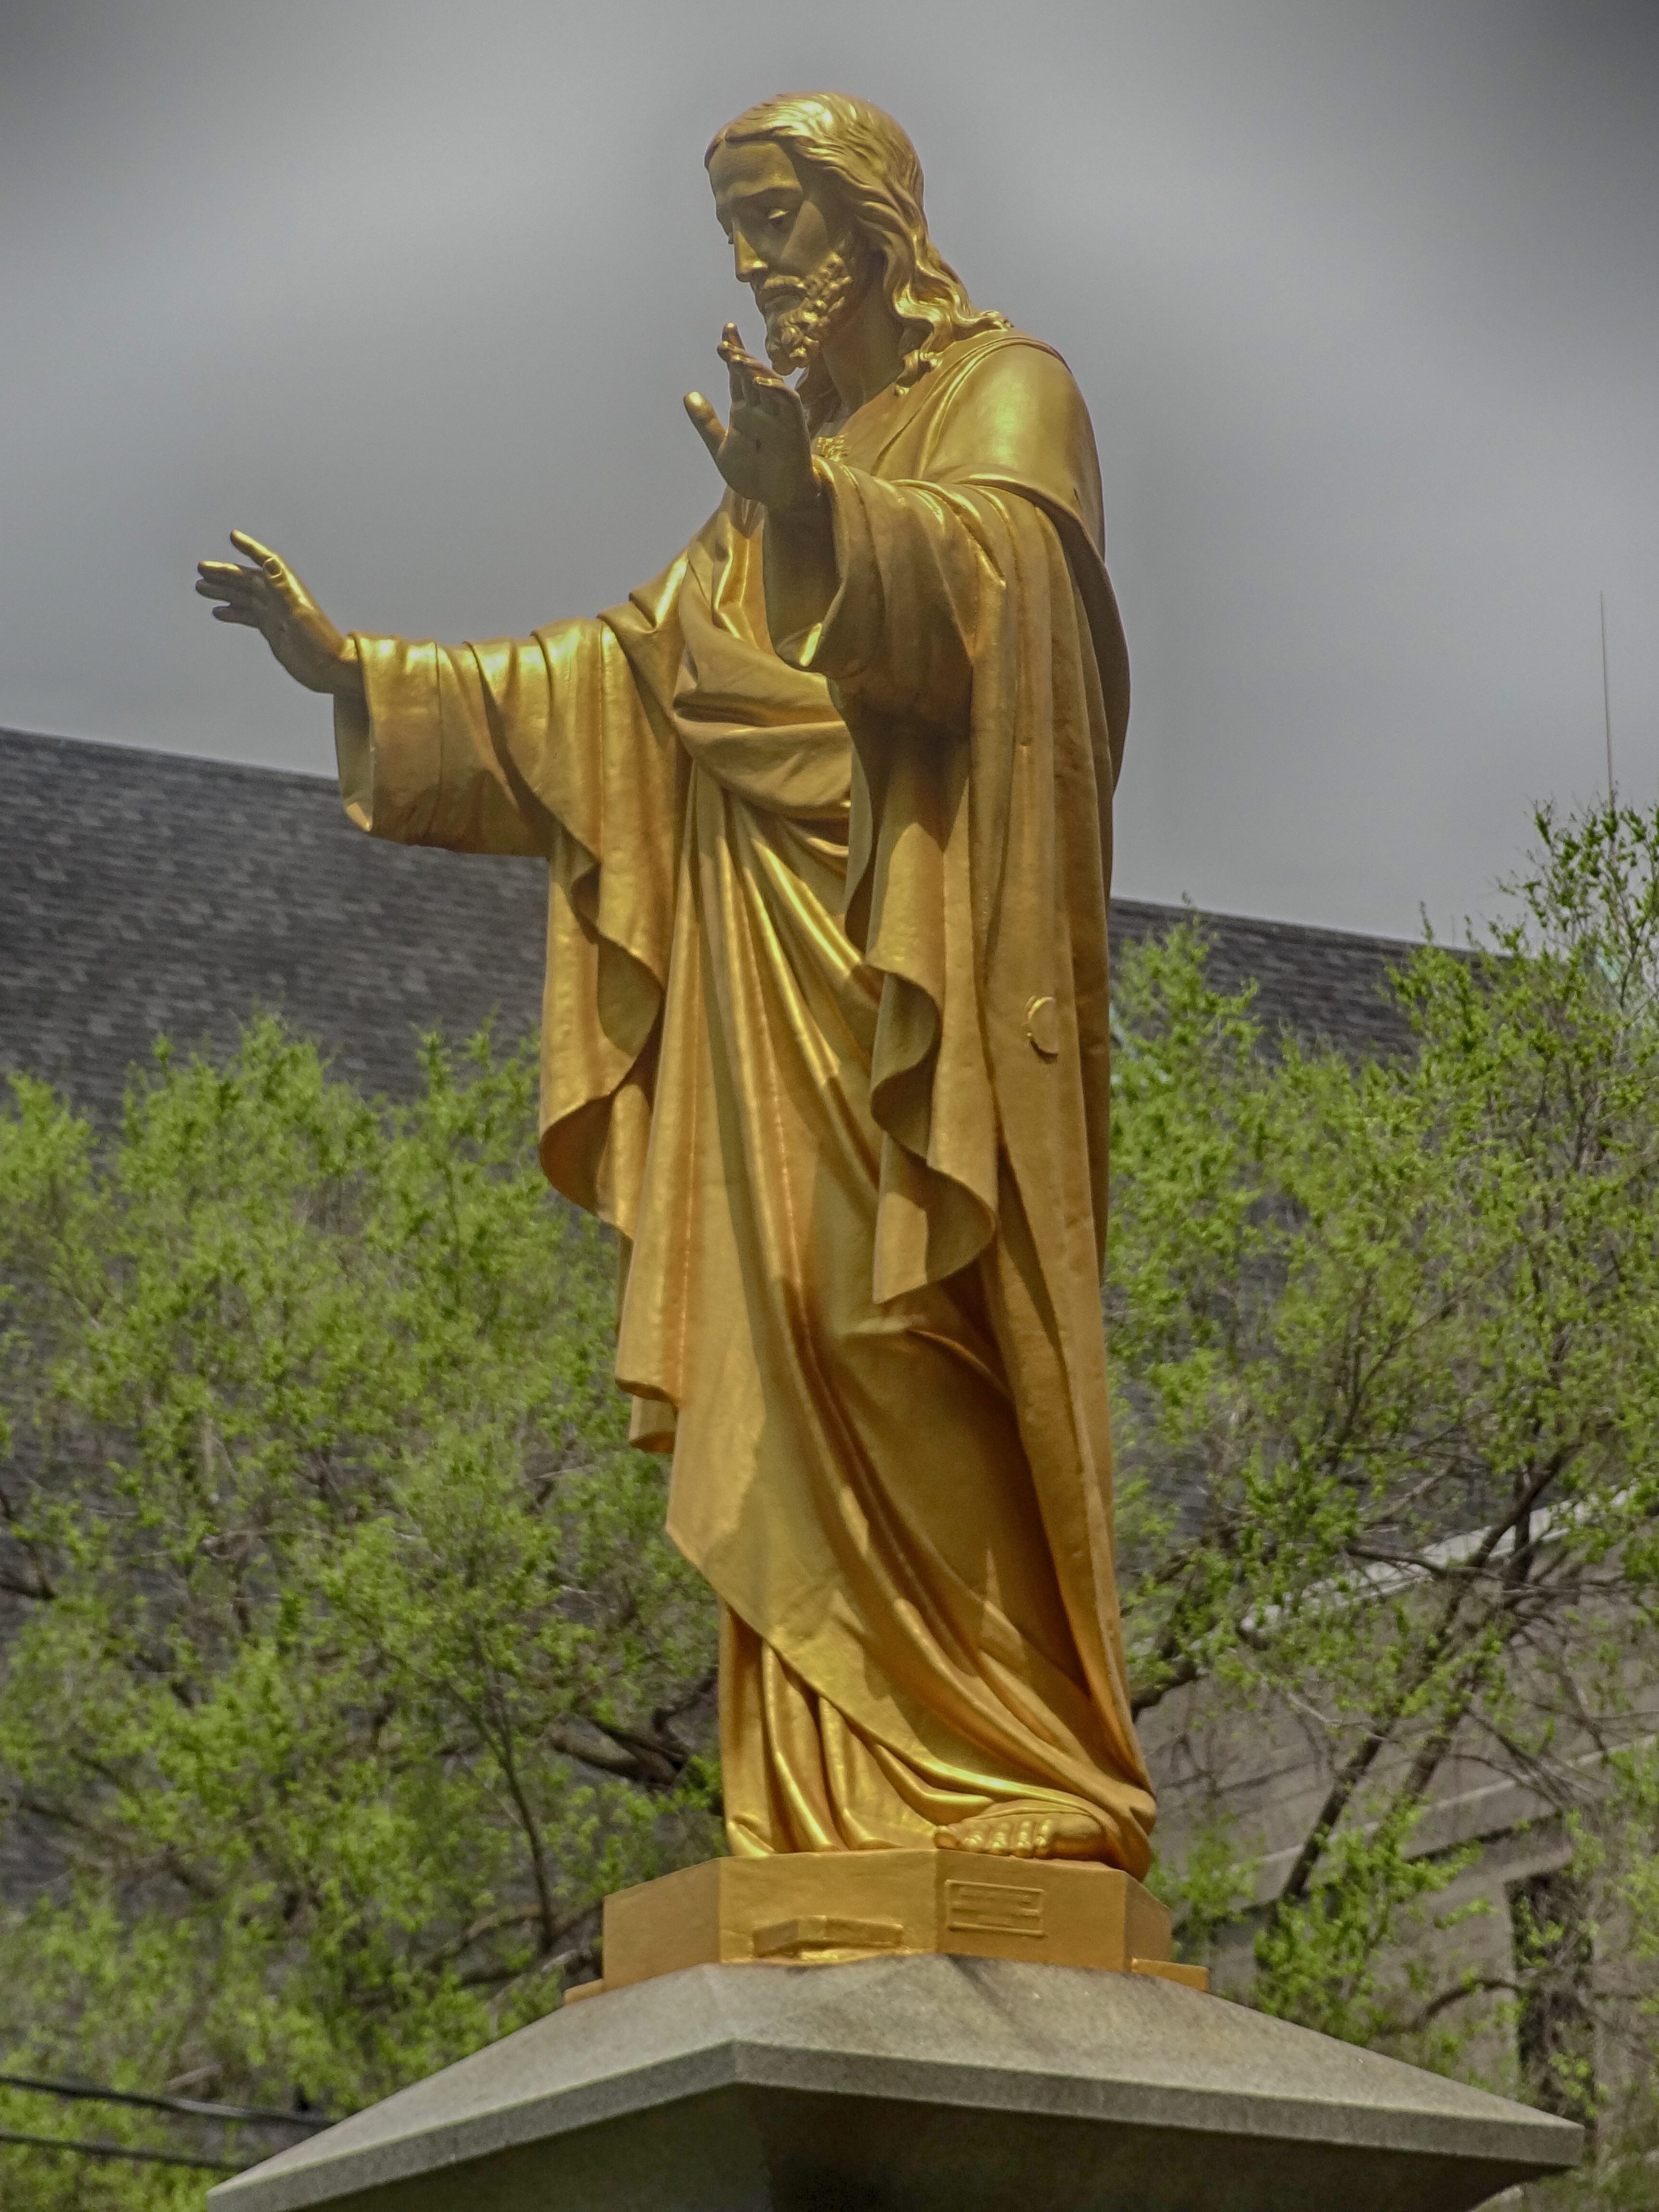
monument, statue, golden, sculpture, christ, art, temple, jesus, holy, carving, ancient history